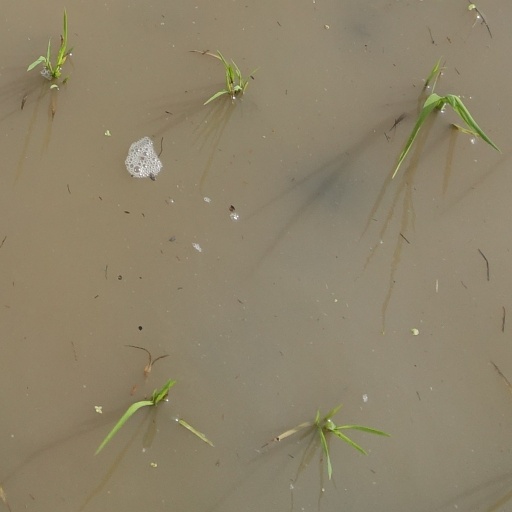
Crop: rice